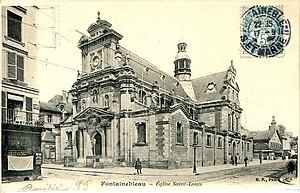
L'église Saint-Louis de Fontainebleau au début du XXème siècle
L'église Saint-Louis est une église catholique située à Fontainebleau au 2 rue de la Paroisse, dans le diocèse de Meaux. Elle est l'église paroissiale de la ville, non loin du château de Fontainebleau. Le curé actuel est le père José Antonini.